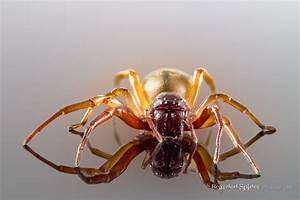
Label: ragno